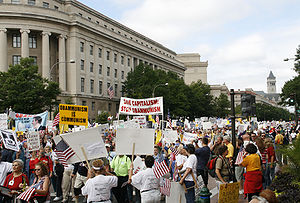
Tea Party-bevægelsen
Tea Party-bevægelsen demonstrerer i Washington, D.C..
Tea Party-bevægelsen er navnet på en amerikansk konservativ lobby/græsrods-bevægelse, der opstod i 2009 i protest mod kongressens bevilling af hjælpepakker til afhjælpning af finanskrisen. Navnet er valgt efter Boston Tea Party, hvor Bostonborgere i 1773 protesterede mod at blive pålagt skat/told uden selv at være repræsenteret i London.